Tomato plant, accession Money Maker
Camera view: vertical (180 deg); turntable rotation: 60 degrees
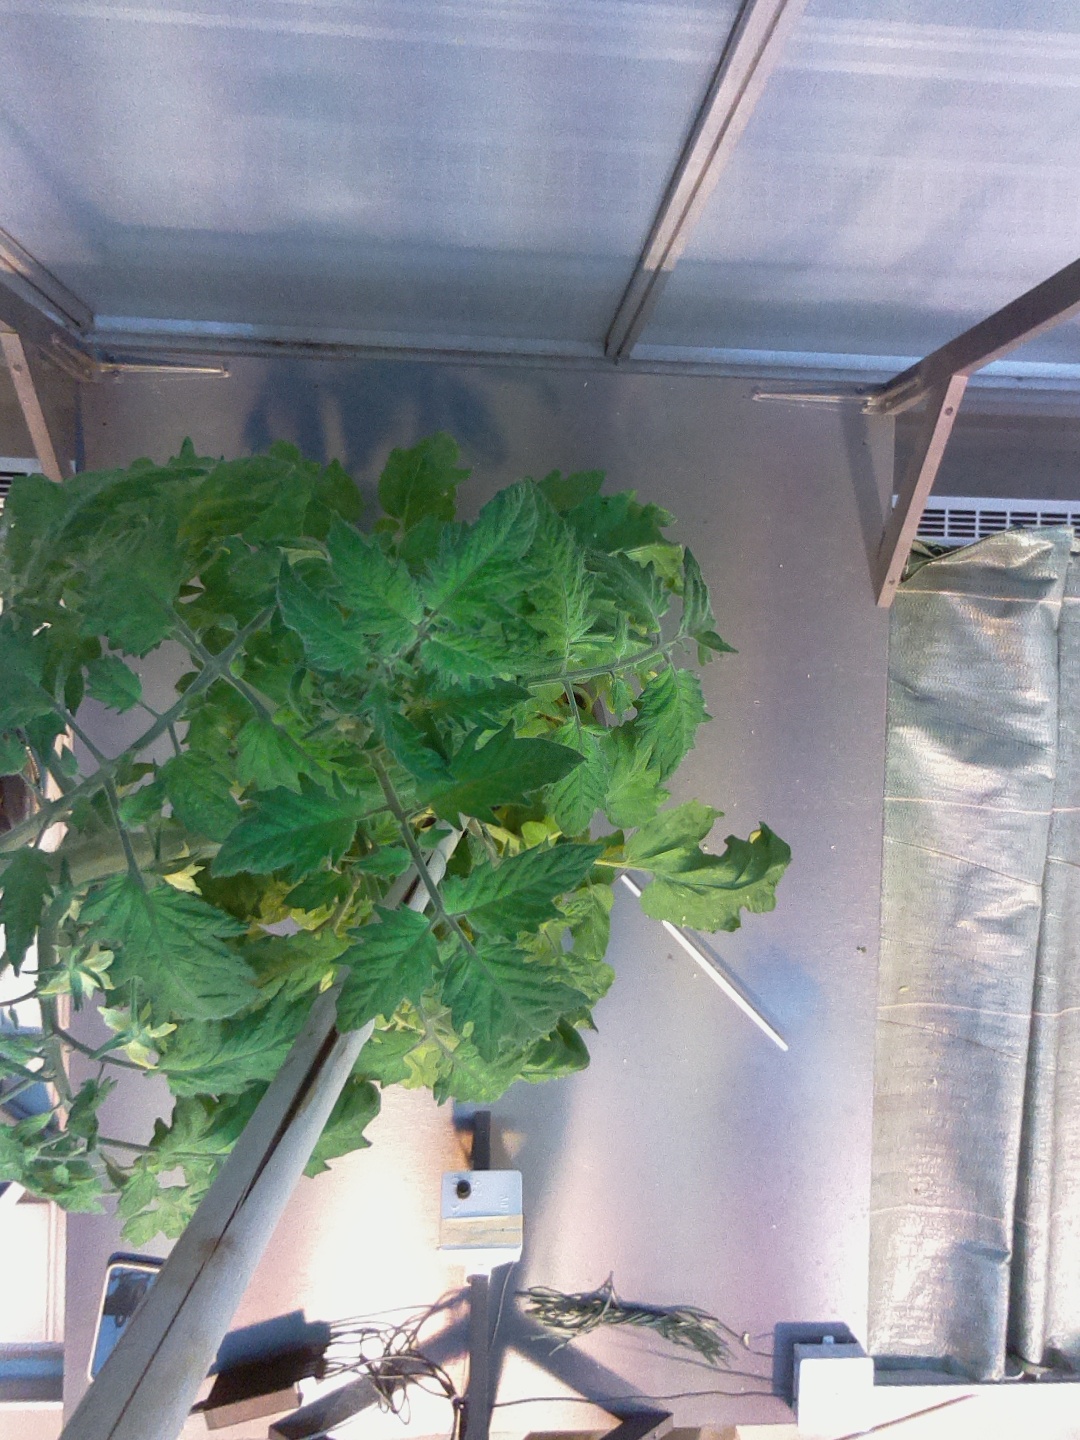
BBCH growth stage 70: Fruits at the main stem or branches visibles